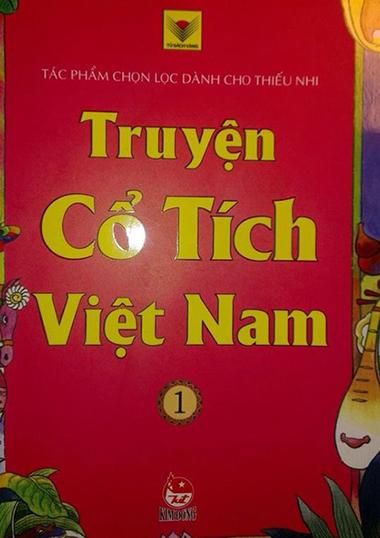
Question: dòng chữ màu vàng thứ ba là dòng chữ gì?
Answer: dòng chữ màu vàng thứ ba là dòng chữ "việt nam"